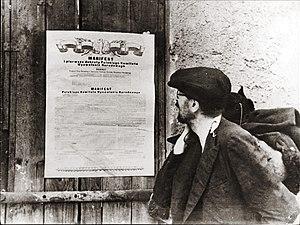
Le Comité polonais de libération nationale, parfois nommé comité de Lublin, est un gouvernement pro-communiste installé le 21 juillet 1944 à Lublin par l’Armée rouge, en dépit de l'existence du Gouvernement polonais internationalement reconnu et siégeant à Londres. Largement dominé par les communistes du Parti ouvrier polonais et fort de l’avance des troupes soviétiques, cet organisme se proclame gouvernement légal de la Pologne. Son rôle est d’établir un système communiste en Pologne.